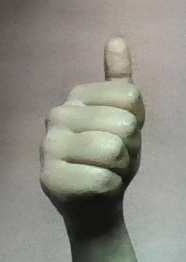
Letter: aleff